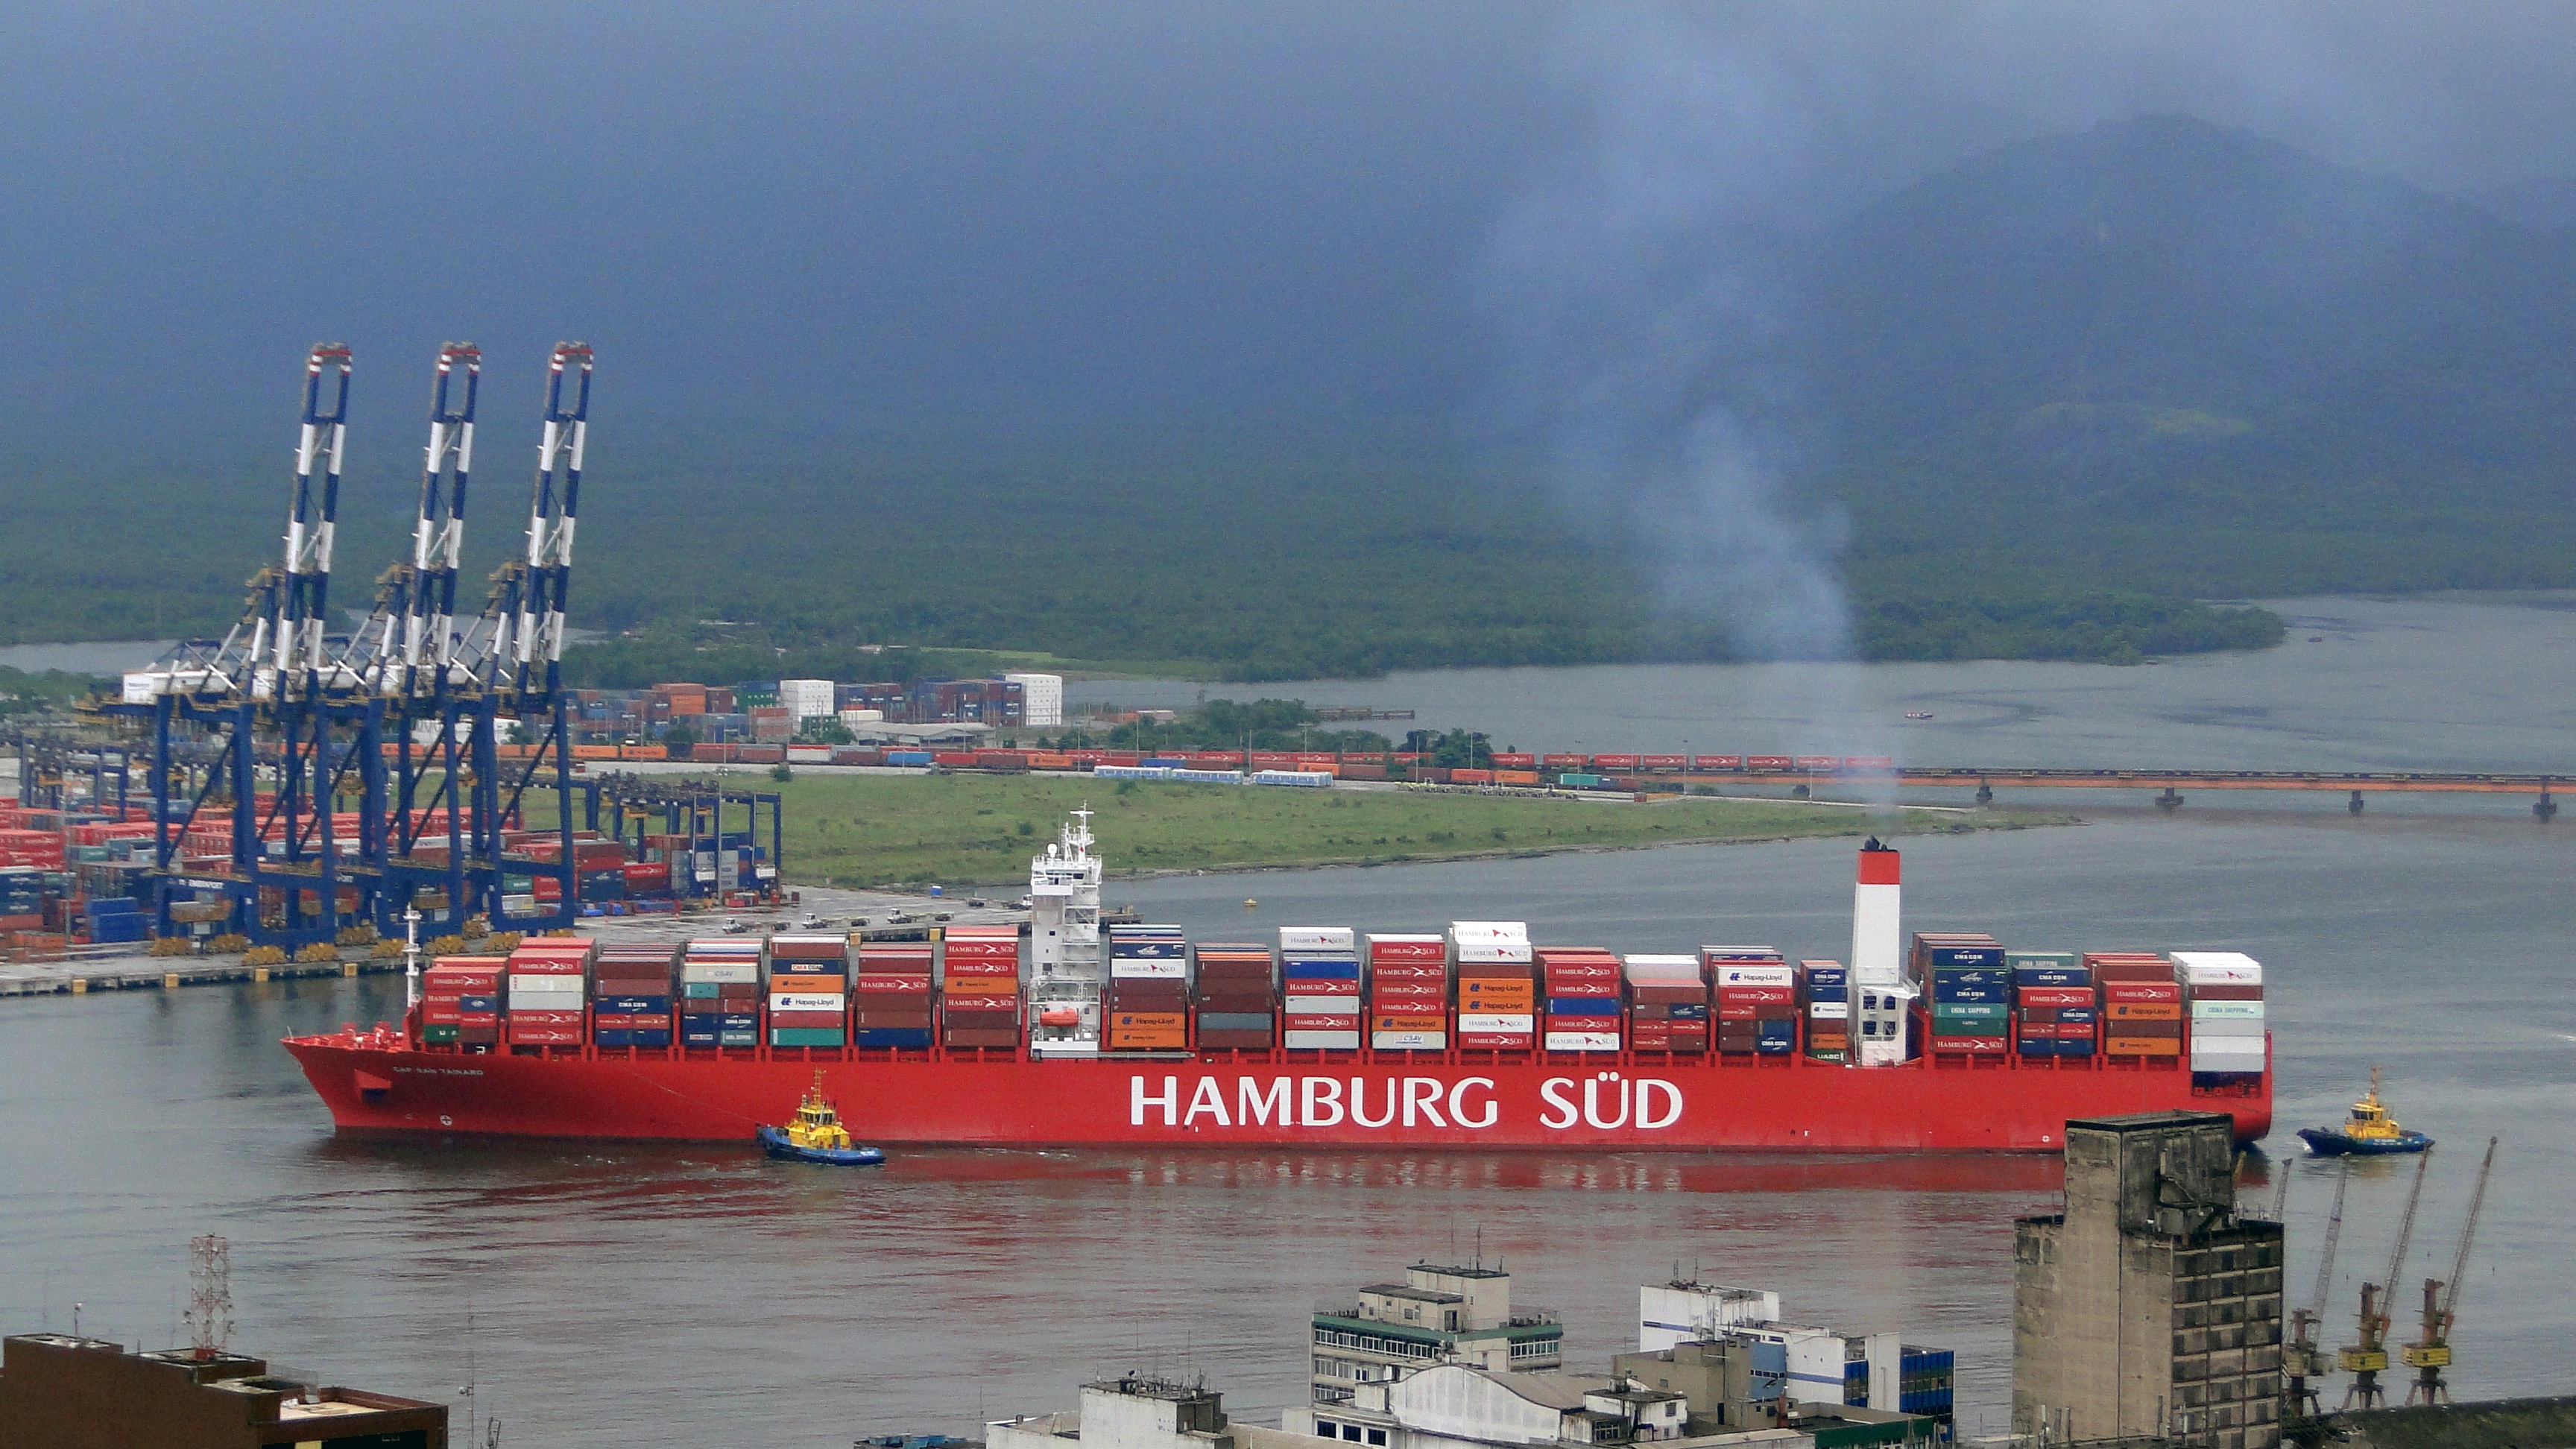
sea, ship, transport, vehicle, harbor, cargo ship, channel, tugboat, watercraft, container ship, freight transport, maneuver, tank ship, bulk carrier, floating production storage and offloading, port of santos